Dan Bus Company

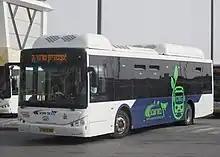
A Dan bus

Dan Beersheva (DBS) is a subsidiary that operates local bus routes in Beersheva. It was created in January 2016, when Dan BaDarom won the tender of the urban bus routes in Be'er Sheva.